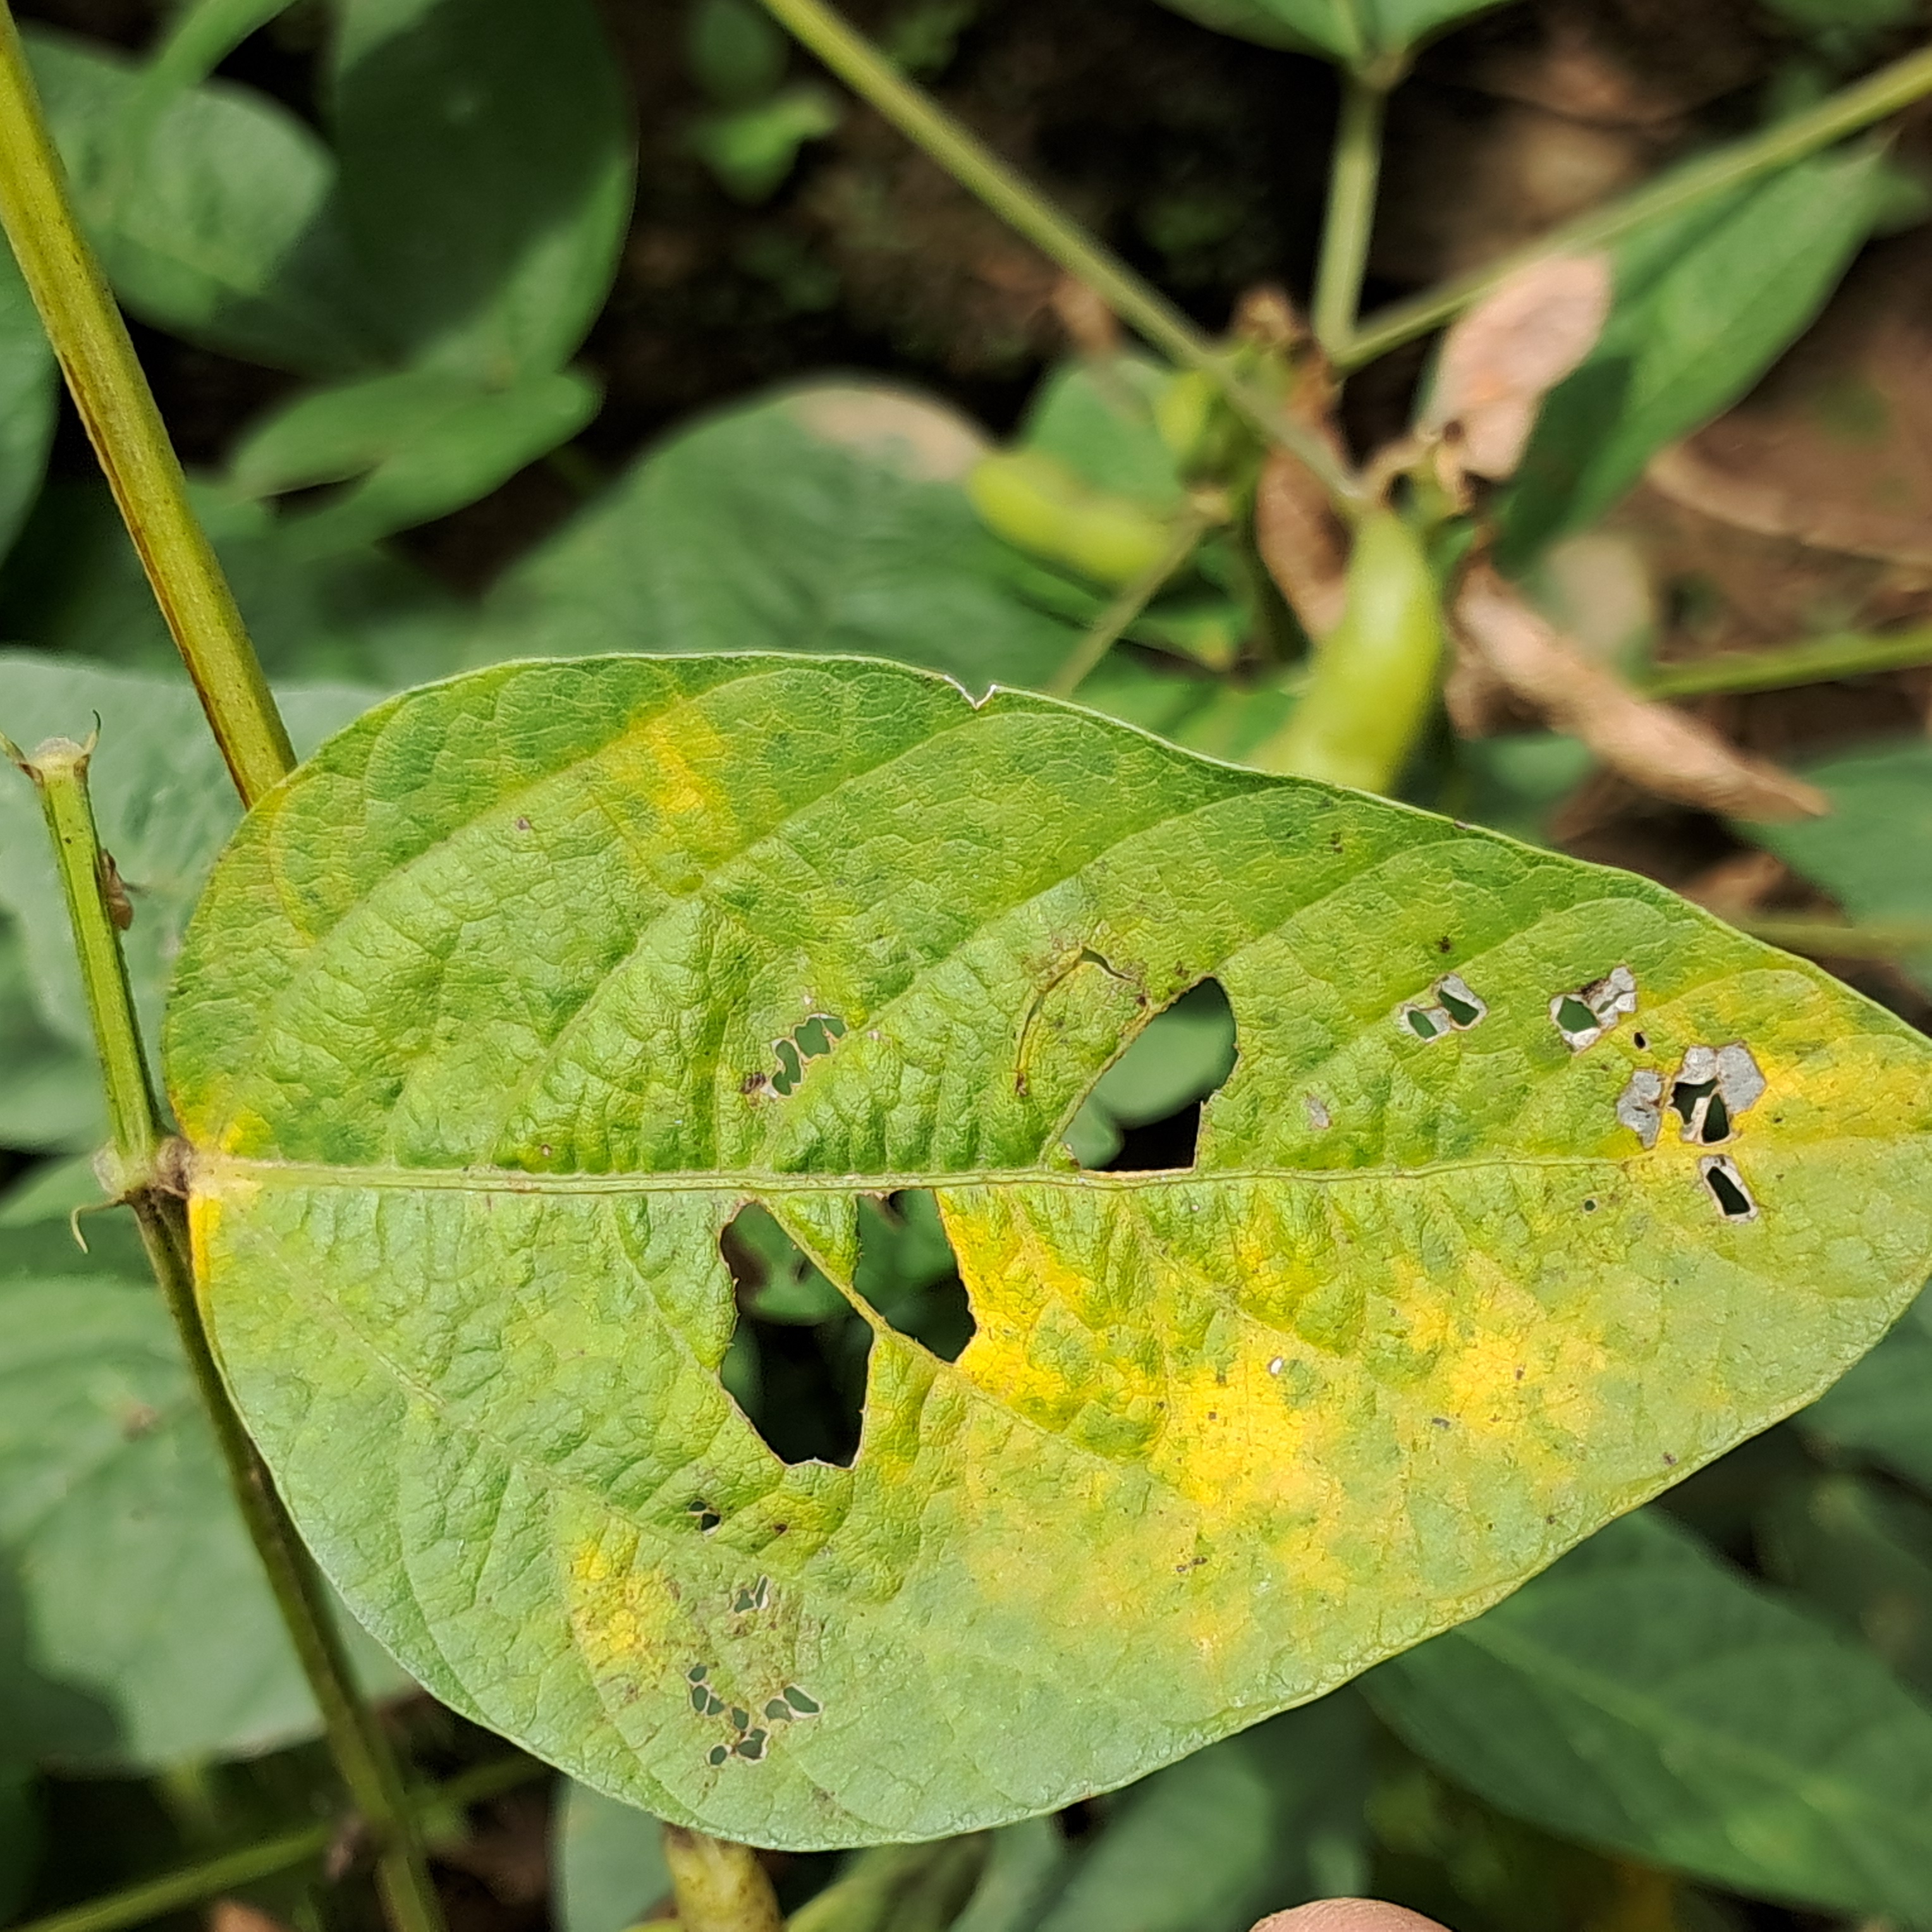
Label: Mosaic